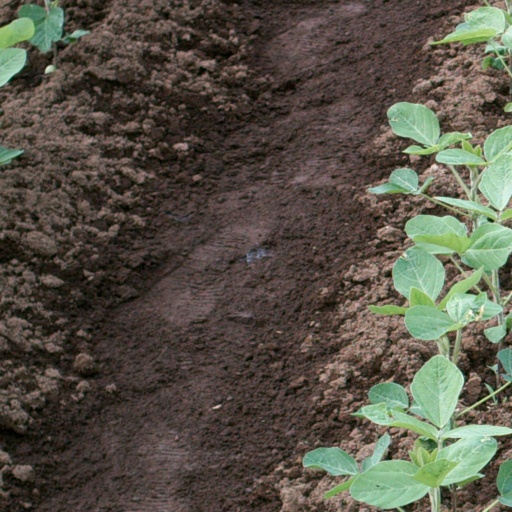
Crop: soybean